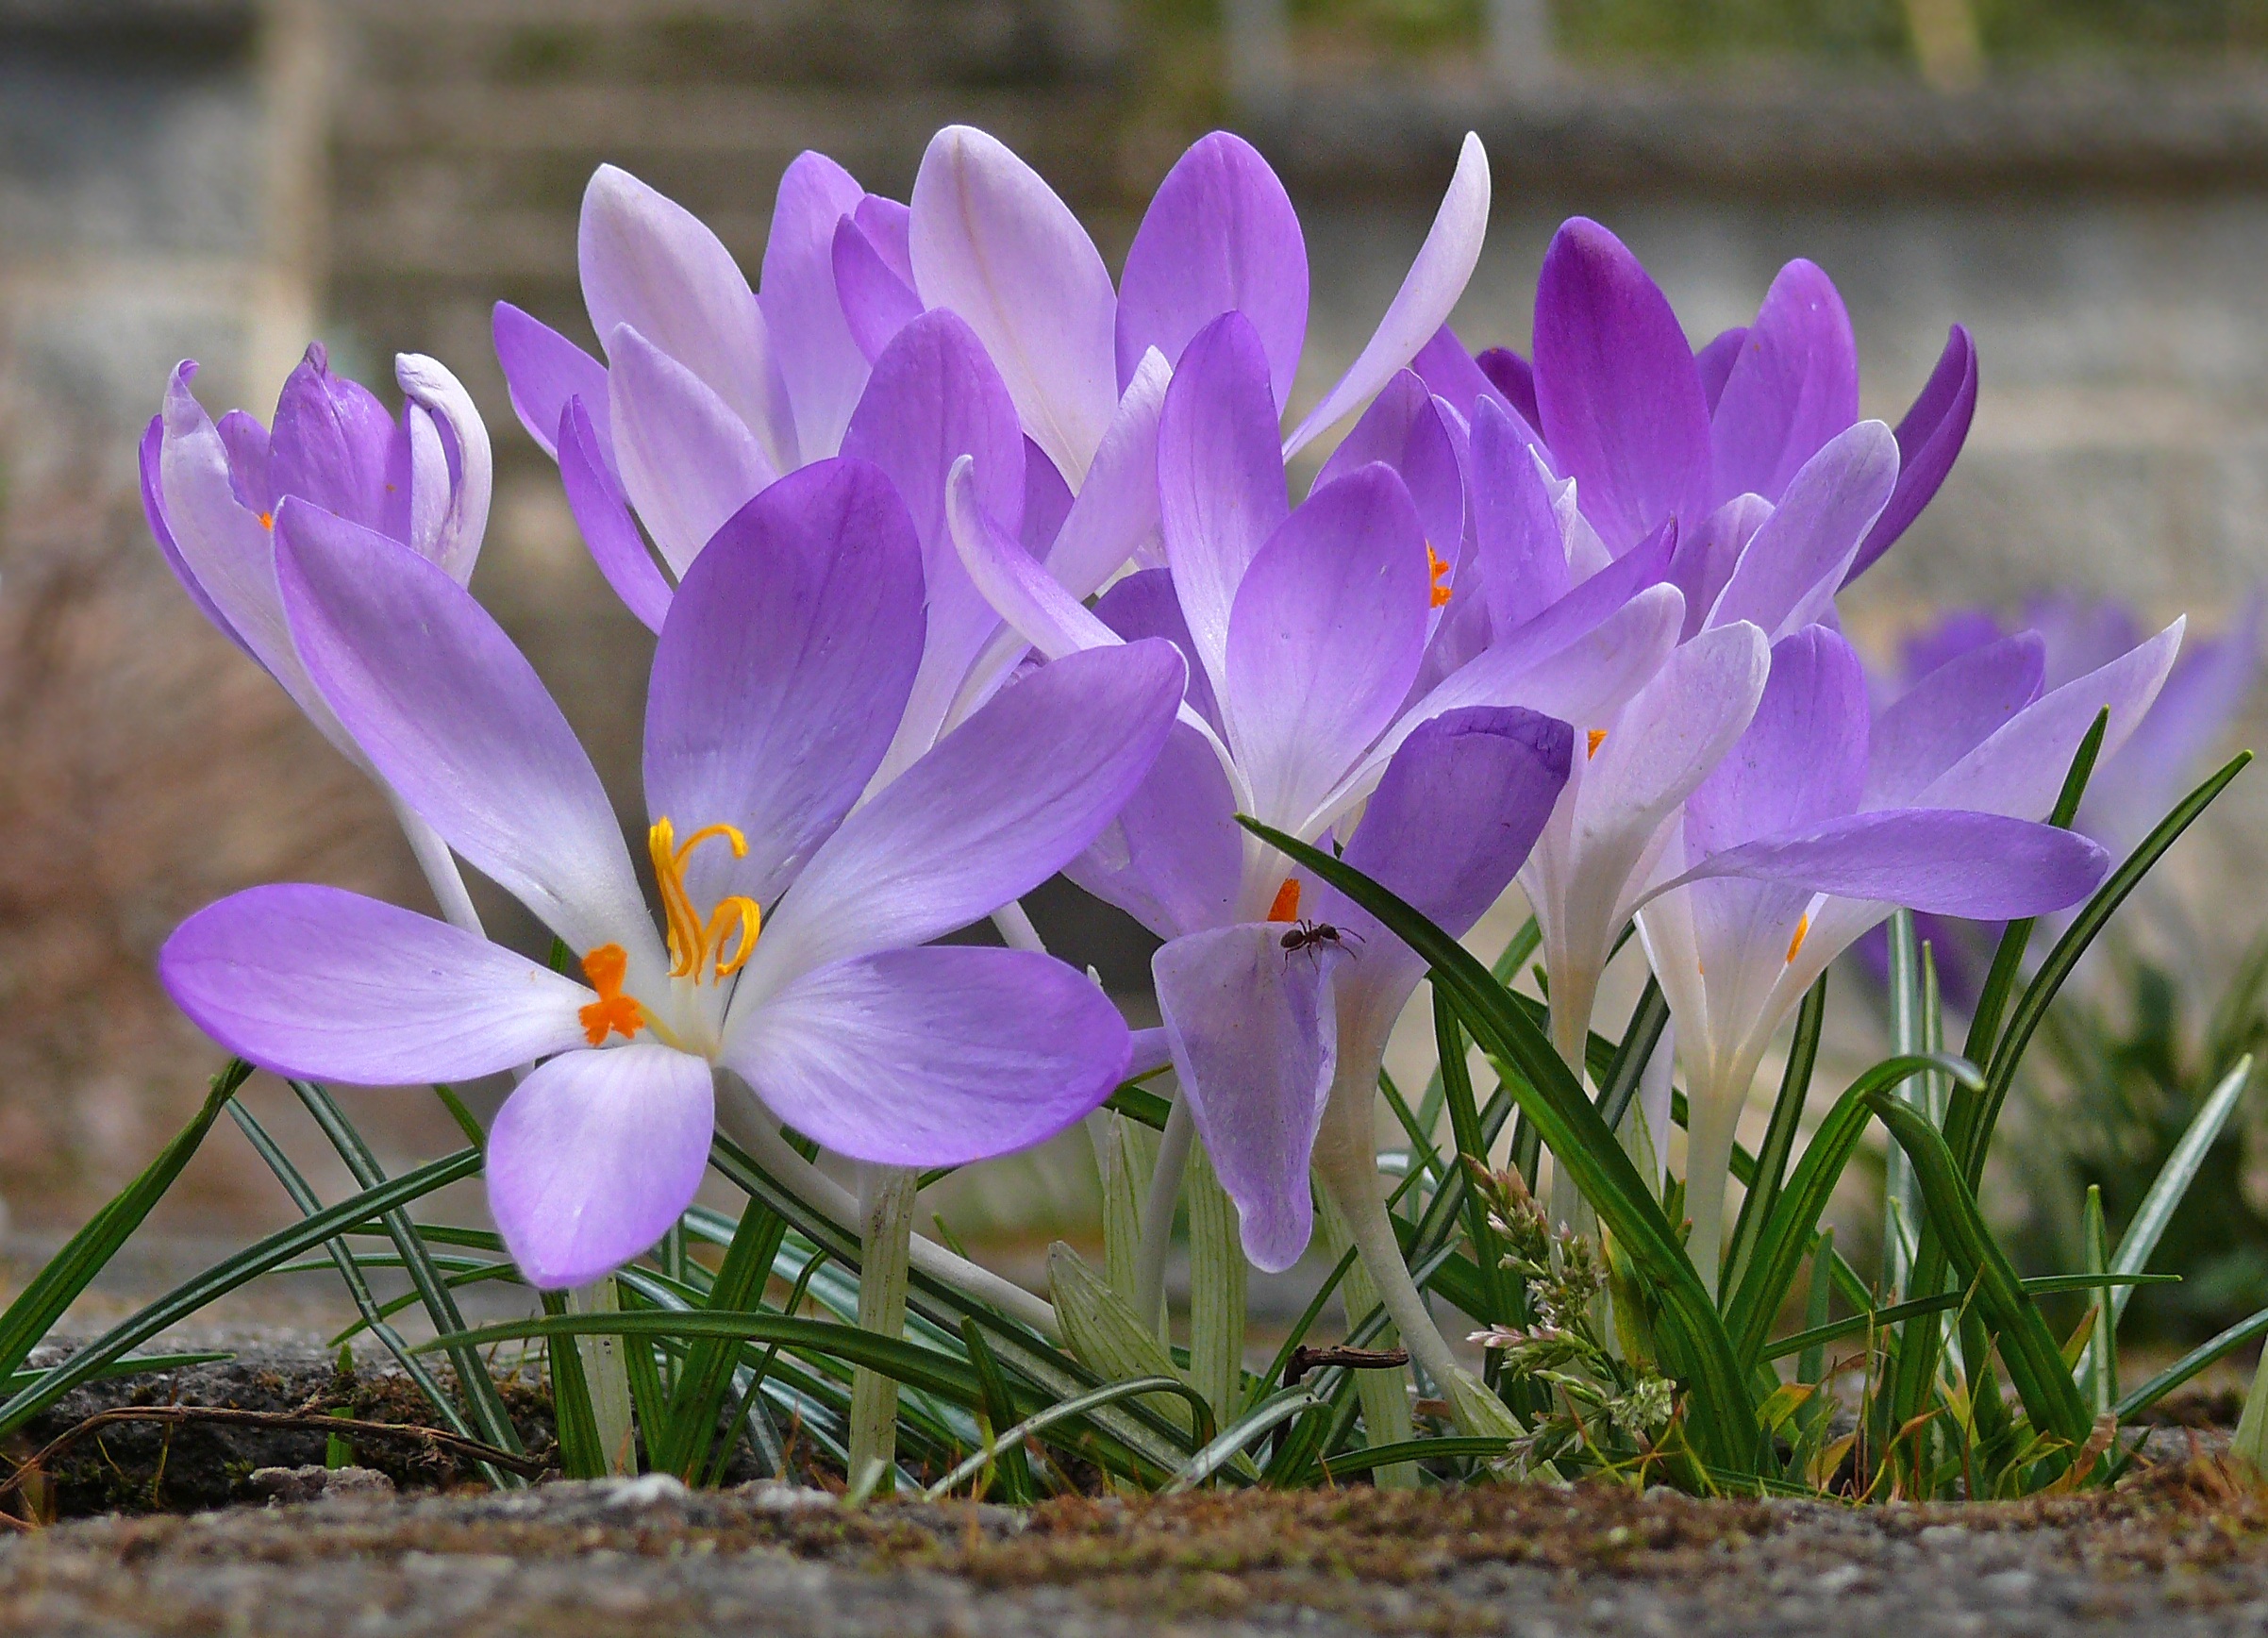
nature, blossom, plant, flower, purple, petal, bloom, spring, botany, garden, flora, violet, crocus, purple flower, spring flower, macro photography, flowering plant, land plant, iris family